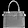
Label: Bag